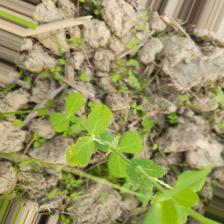
Label: Normal